Joey Dekkers

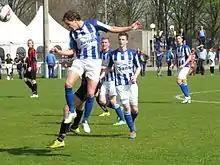
Dekkers with EVV in 2015

Joey Dekkers (born 3 October 1989) is a Dutch footballer who plays as a midfielder.